Wallace Adams Service Station

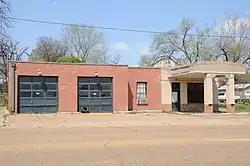

The Wallace Adams Service Station is a historic automotive service facility at 523 East 3rd Street in Texarkana, Arkansas. It is a single-story brick building with flat roof, with a covered service bay projecting from the front, supported by brick columns. It was built c. 1929, and is the only surviving service station of its period in the city. Wallace Adams, the proprietor, lived in a house (now demolished) that stood next door.